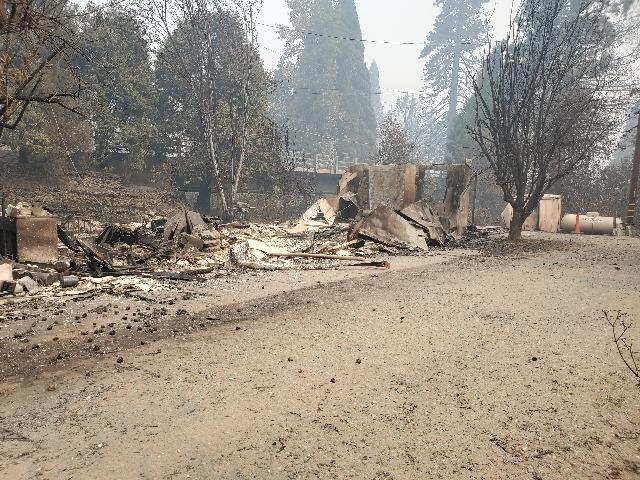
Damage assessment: destroyed